Israeli government response to the October 7 attacks

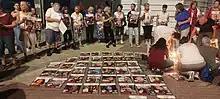
Bring them Home protest in Gedera

On the evening of 27 October 2023, the Israel Defense Forces (IDF) launched a large-scale invasion inside the Gaza Strip, as part of the Gaza war, with the stated goal of destroying Hamas and overthrowing the organization's governance of the Gaza Strip. At the start of the war, Israel implemented a complete blockade on the Gaza Strip, which has resulted in significant shortages of fuel, food, medication, water, and essential medical supplies. This siege resulted in a 90% drop in electricity availability, impacting hospital power supplies, sewage plants, and shutting down the desalination plants that provide drinking water. Widespread disease outbreaks have spread across Gaza. Heavy bombardment by Israeli airstrikes caused catastrophic damage to Gaza's infrastructure, further deepening the humanitarian crisis.